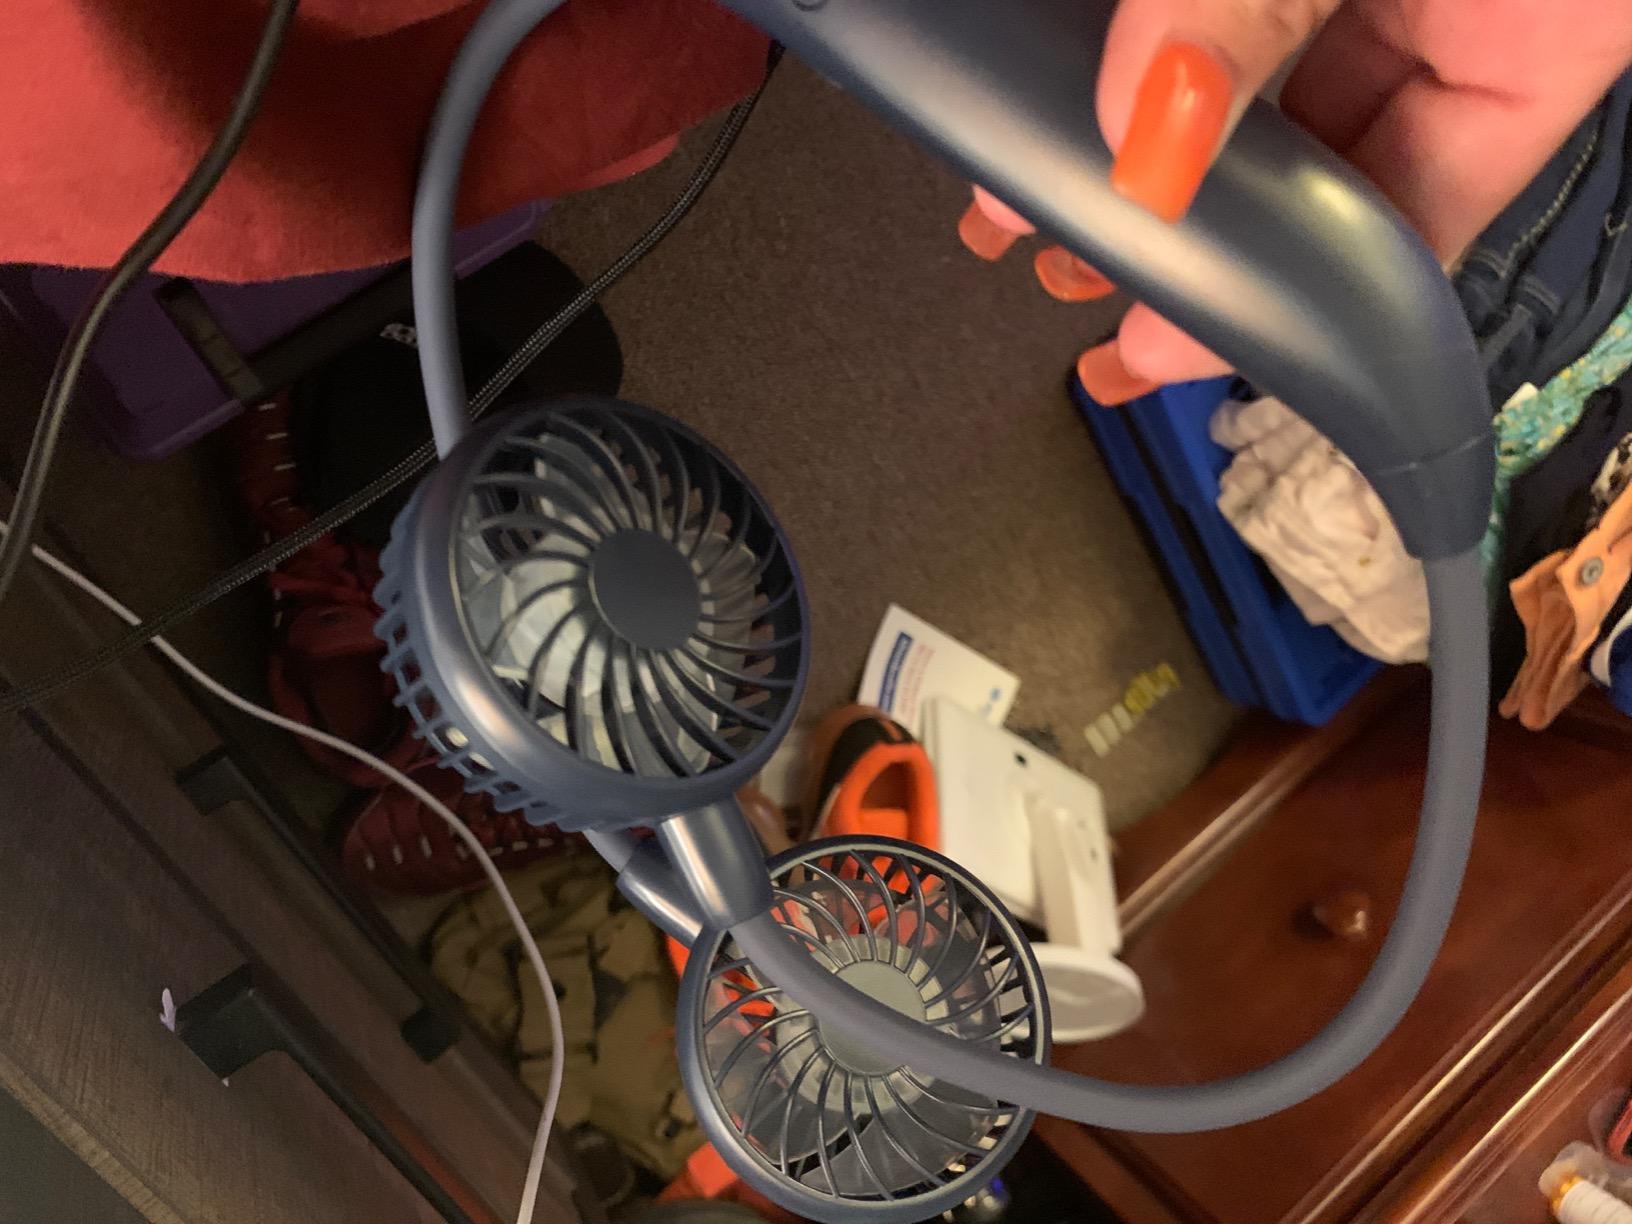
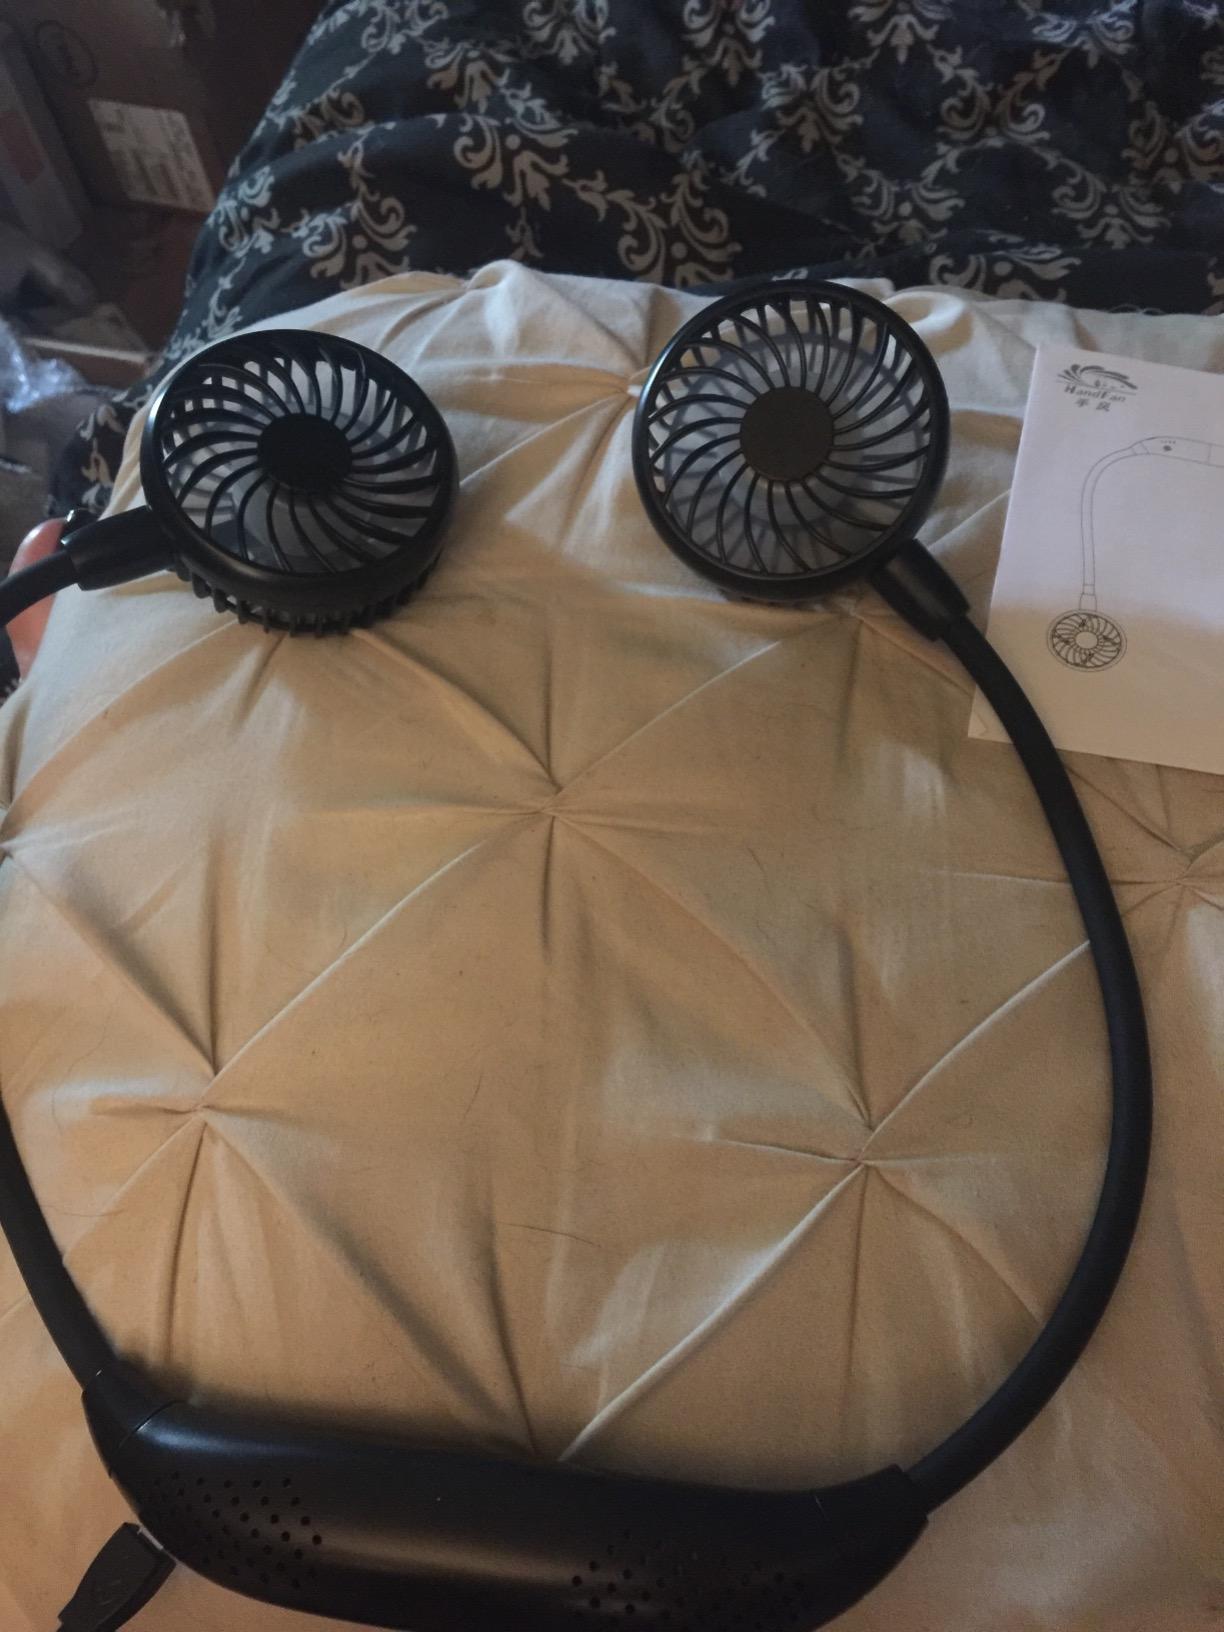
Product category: fan
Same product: no